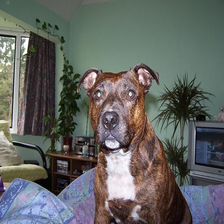
Species: dog
Breed: staffordshire bull terrier